Aleksandr Nosatov

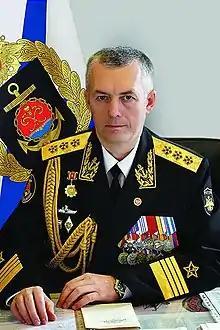
Nosatov in 2016

Admiral Aleksandr Mikhailovich Nosatov (born 27 March 1963) is a retired Russian Navy officer who was Chief of the Main Staff and First Deputy Commander-in-Chief of the Navy from 2021 to 2024.